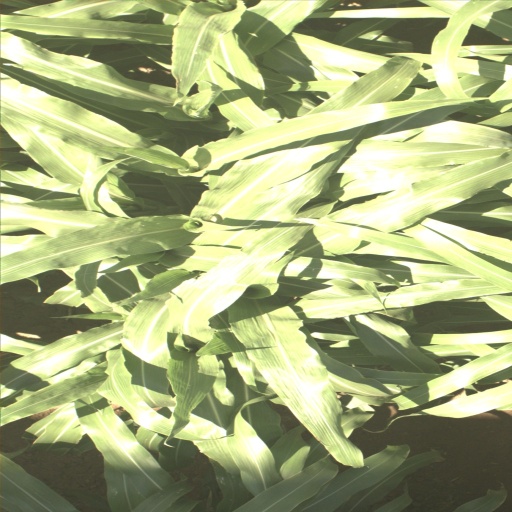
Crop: sorghum